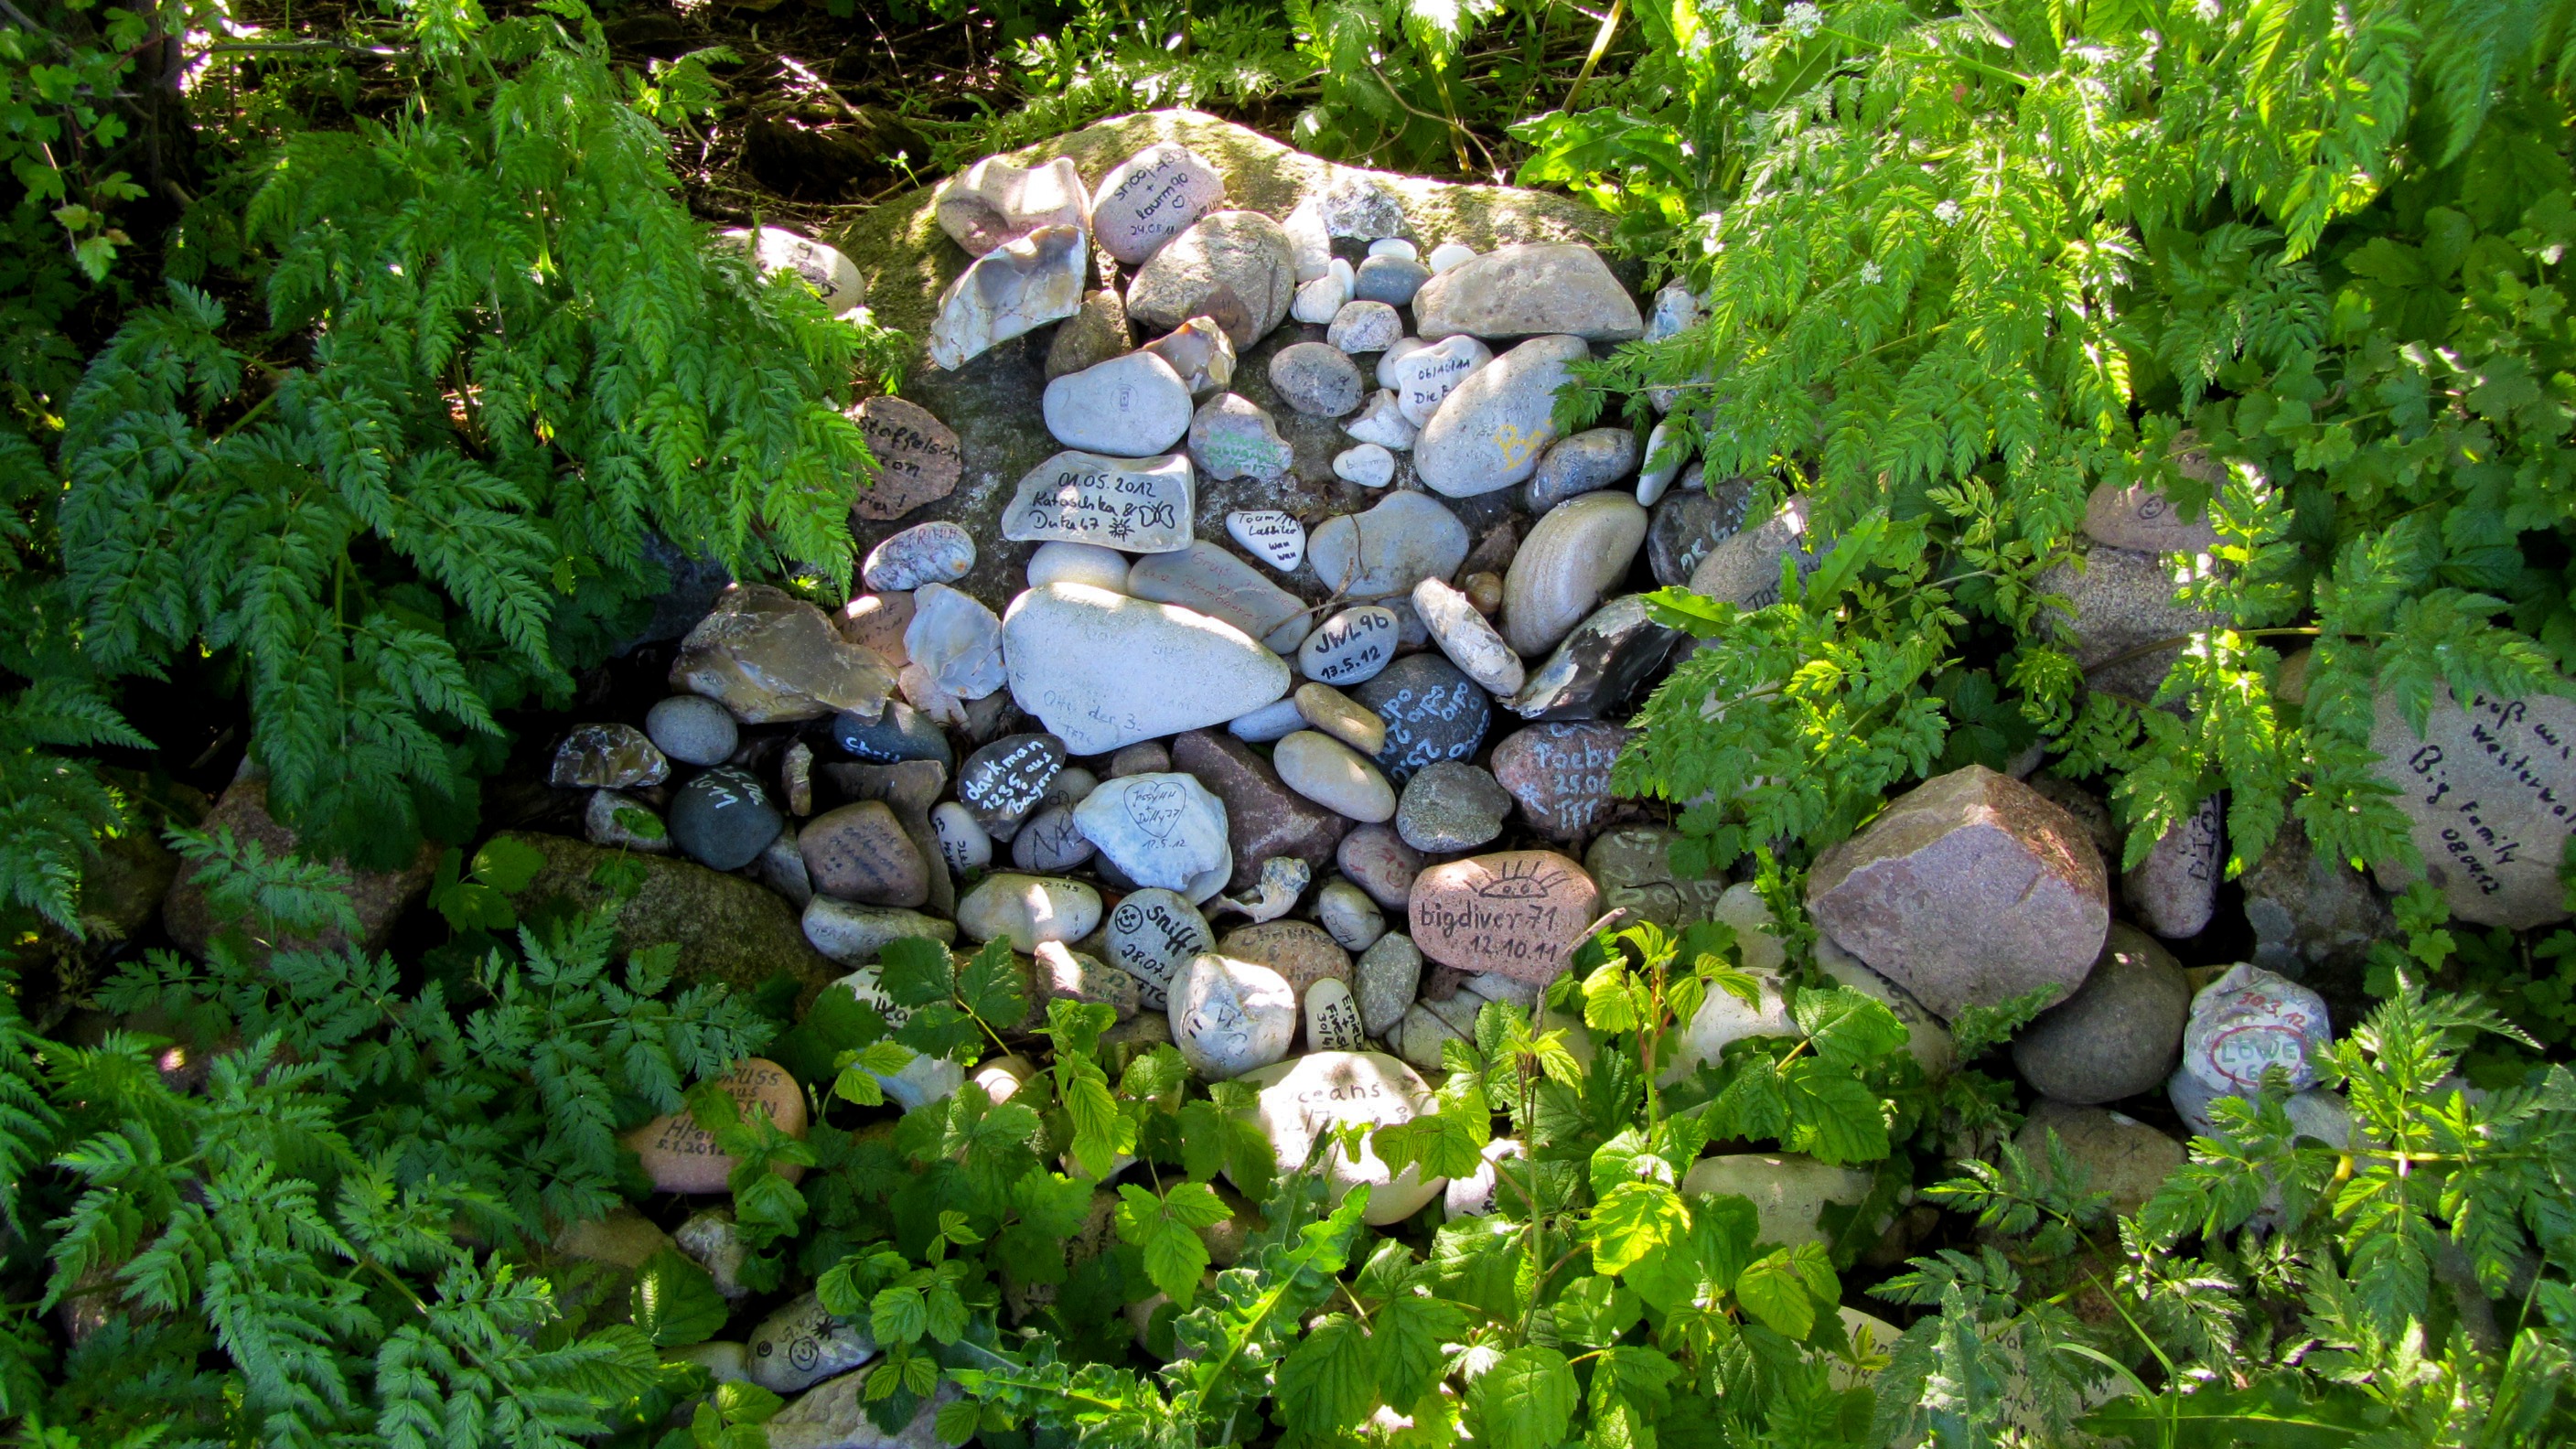
forest, grass, rock, lawn, flower, pond, stream, green, backyard, botany, garden, body of water, pebbles, vegetation, woodland, yard, water feature, watercourse, logbook, geocache, inscribed stone